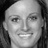
Emotion: happy